Southwestern United States

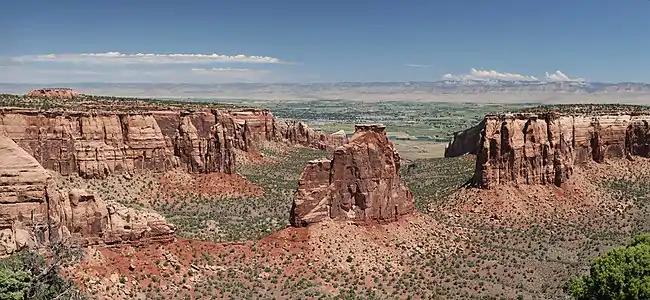
Monument Canyon, some of the high desert lands found in Colorado

Landscape features of the core southwestern areas include mountains, canyons, mesas, buttes, high broad basins, plateaus, desert lands, and some plains, characteristic of the Basin and Range Province. The entire southwestern region features semi-arid to arid terrain. The far eastern part of southwestern Texas, for example, the Texas Hill Country, consists of dry, tall, and rugged rocky hills of limestone and granite. South Texas and the Rio Grande Valley is mostly flat with many places consisting of scrub and bare topsoil, much like the deserts further west.